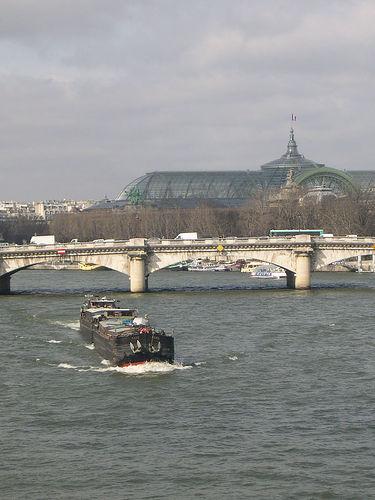
Weather: cloudy or overcast